Austria-Hungary

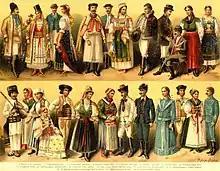
Traditional clothing of various ethnic groups in Hungary, late 19th century

The language disputes were most fiercely fought in Bohemia, where the Czech speakers formed a majority and sought equal status for their language to German. The Czechs had lived primarily in Bohemia since the 6th century and German immigrants had begun settling the Bohemian periphery in the 13th century. The constitution of 1627 made the German language a second official language and equal to Czech. German speakers lost their majority in the Bohemian Diet in 1880 and became a minority to Czech speakers in the cities of Prague and Pilsen (while retaining a slight numerical majority in the city of Brno (Brünn)). The old Charles University in Prague, hitherto dominated by German speakers, was divided into German and Czech-speaking faculties in 1882.